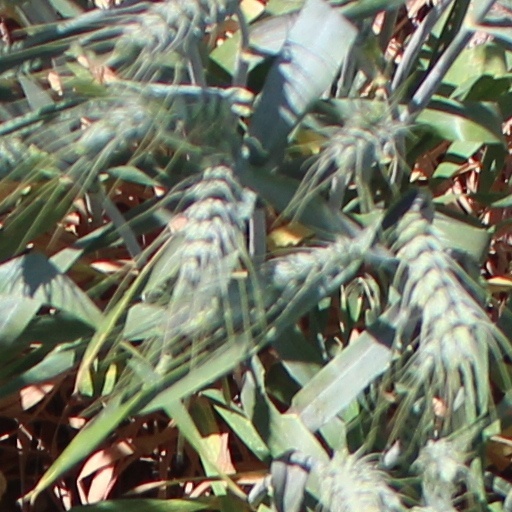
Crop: wheat